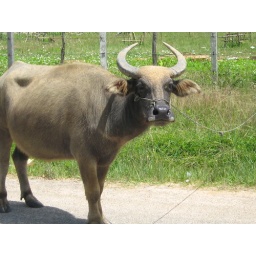
Tied to a pole by the side of a road in Phonsavan.